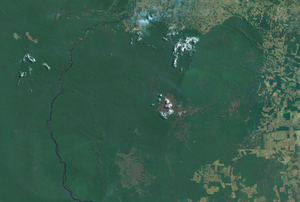
Image satellite du Territoire indigène de Kayapó au Brésil.
Le territoire indigène de Kayapó est un territoire indigène situé dans l'État du Pará, au Brésil.